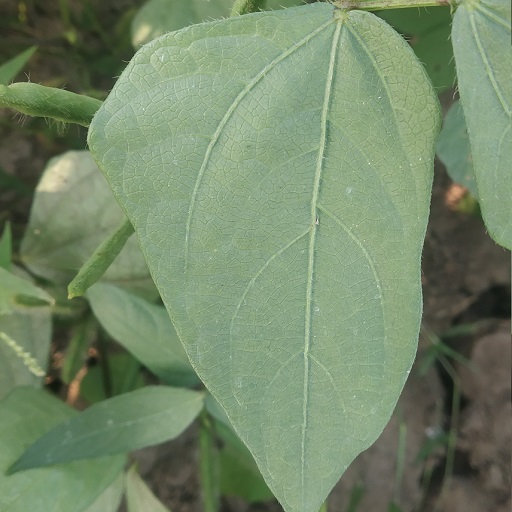
Label: Healthy